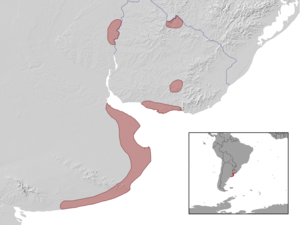
Physalaemus fernandezae est une espèce d'amphibiens de la famille des Leptodactylidae.